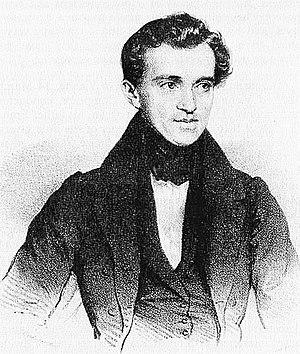
Johann Strauss II, dit Johann Strauss fils ou Johann Strauss le jeune, est un compositeur autrichien né le 25 octobre 1825 à Vienne et mort le 3 juin 1899 dans la même ville.
18 mai : création de Amor non ha ritegno, de Simon Mayr, au Teatro alla Scala de Milan
Leopoldstadt est le IIᵉ arrondissement de Vienne.